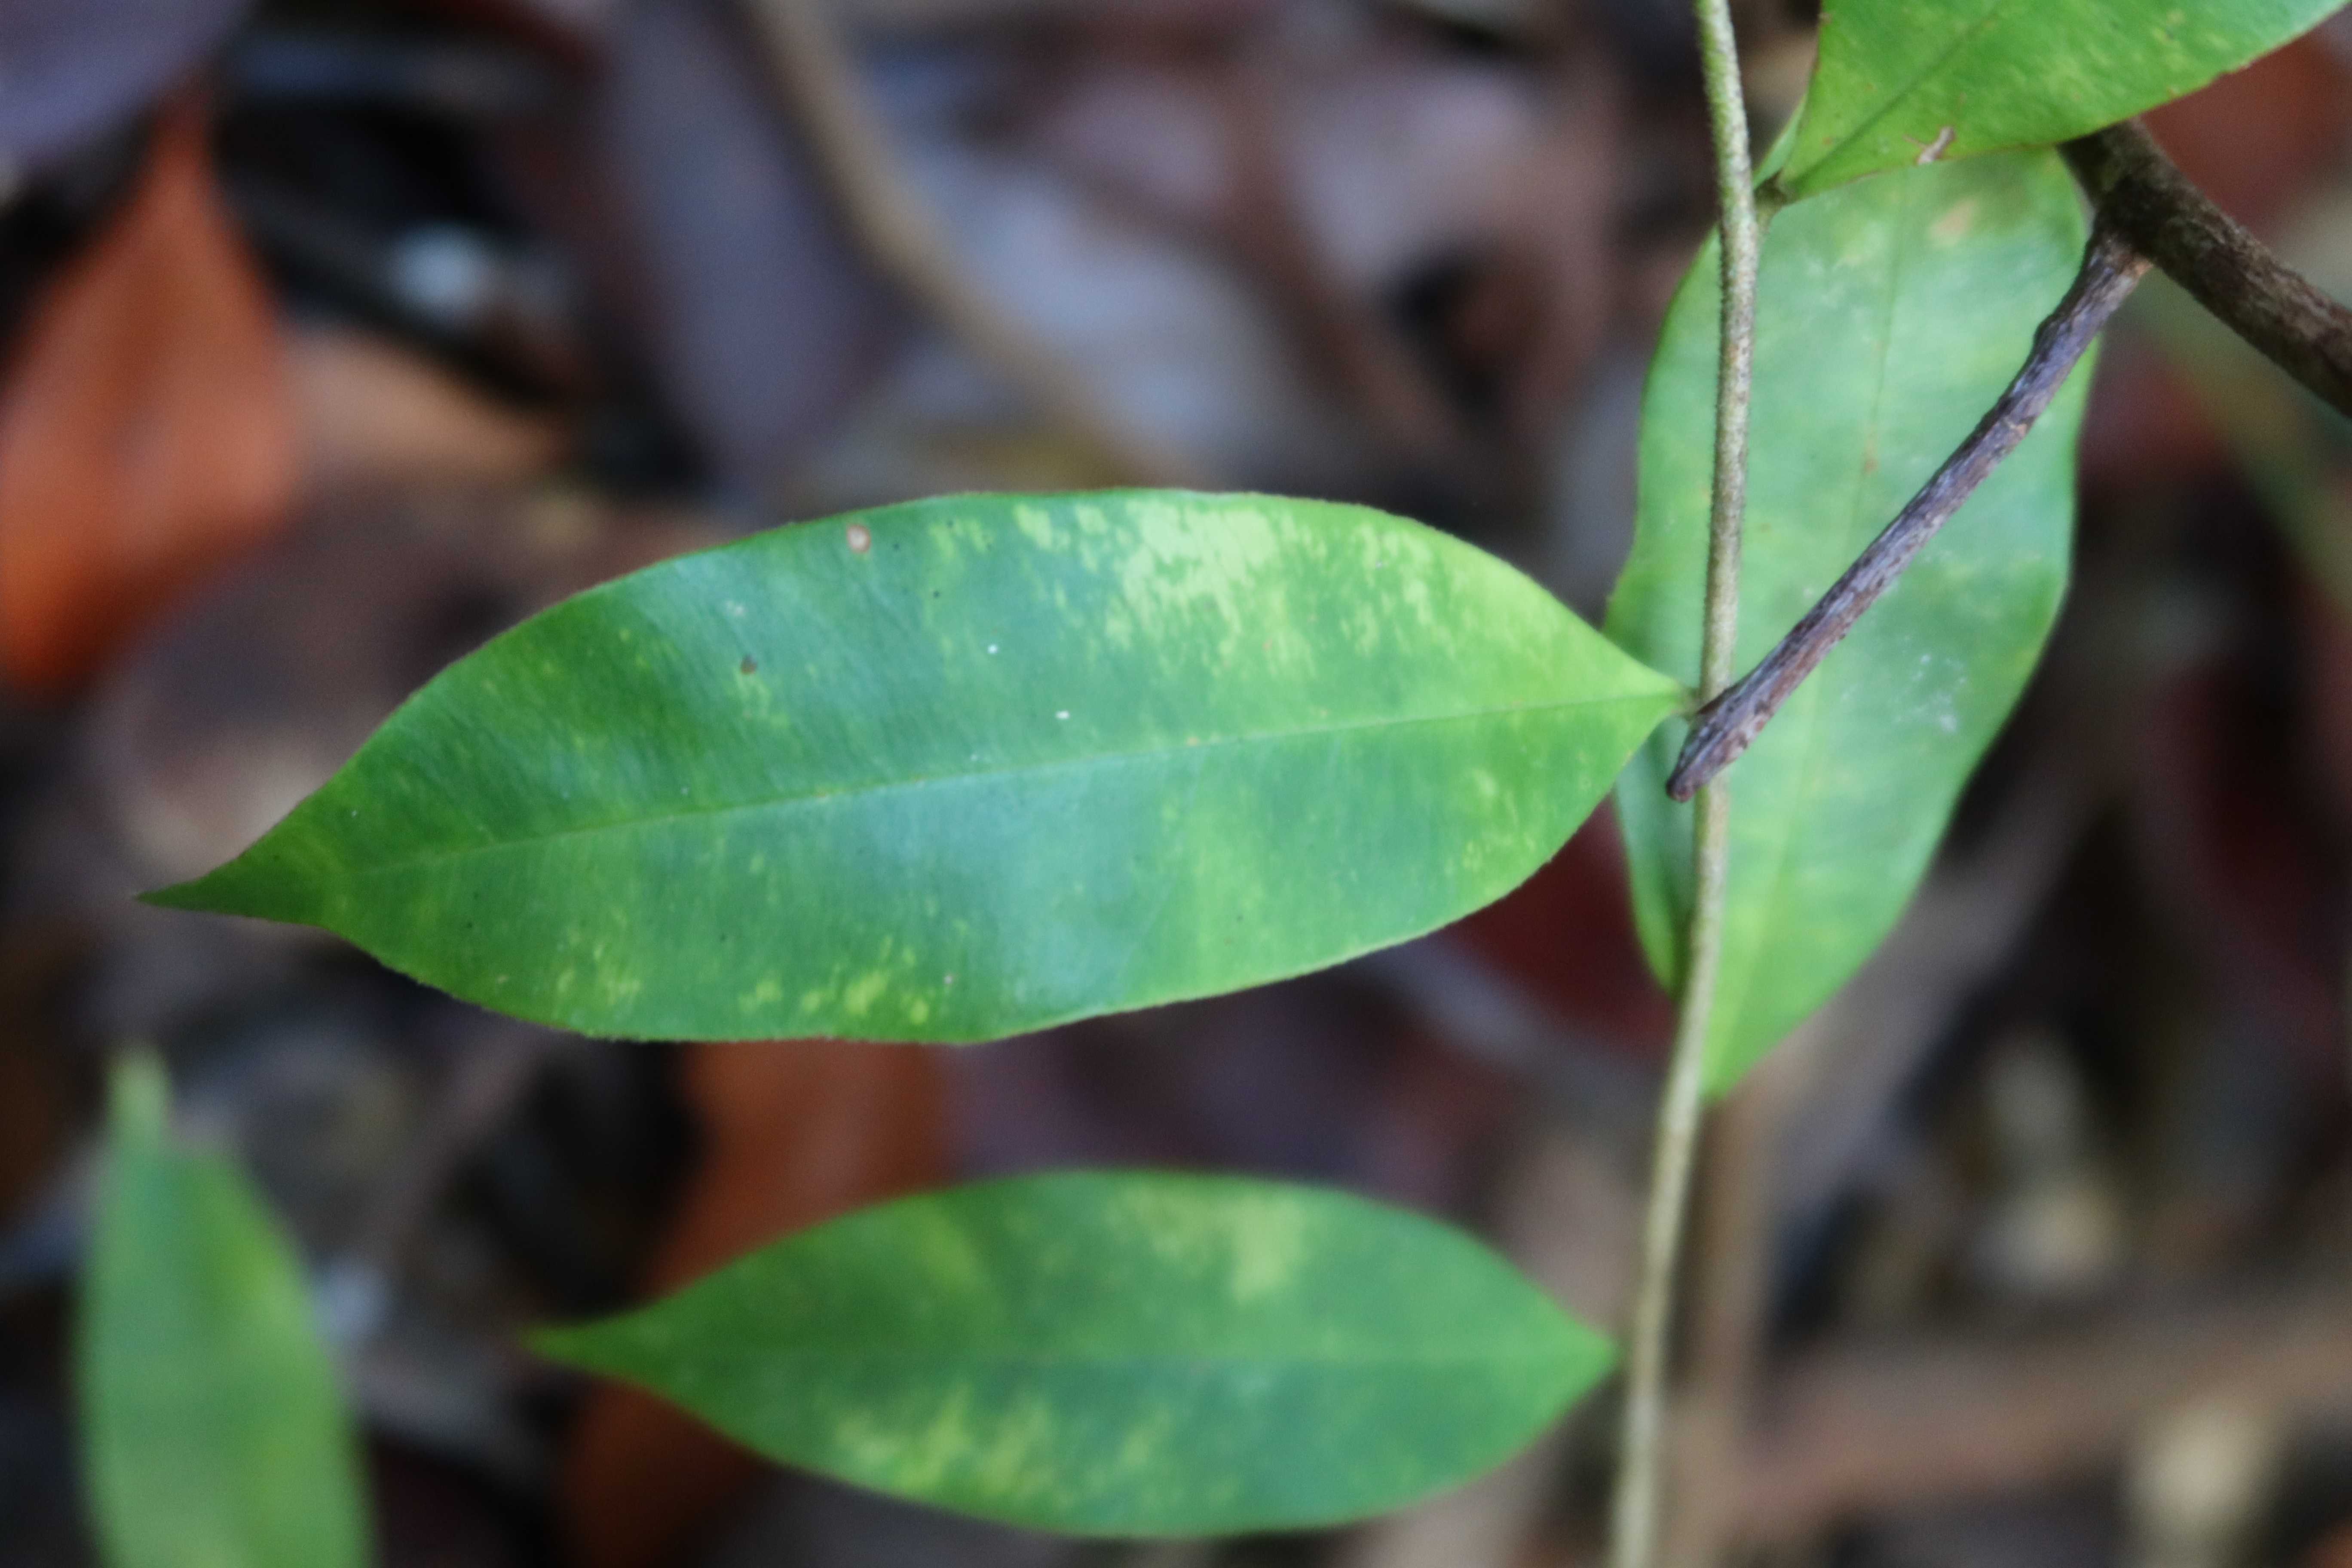
Label: Brown spots